Habr Yunis Sultanate

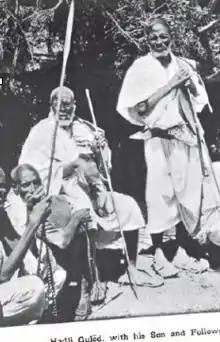
Haji Guled in 1906.

The Sultan Hersi himself would be killed in battle after some early clashes and later his commander Warsame would also fall. Warsame's sister lamented to her son Ali for the loss of Hersi, her husband Geid and other relatives in this poem recorded separately by both Phillip Paulitschke and Robecchi Brichetti.